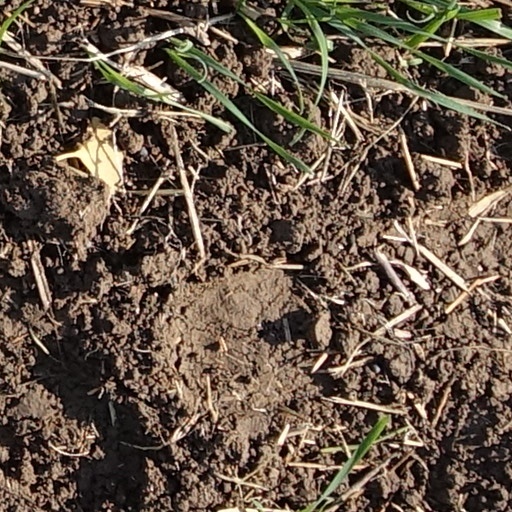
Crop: wheat